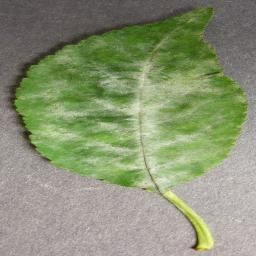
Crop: cherry
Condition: (including_sour)_powdery_mildew